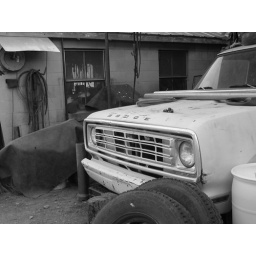
An old truck at my old boss' house in Central PA